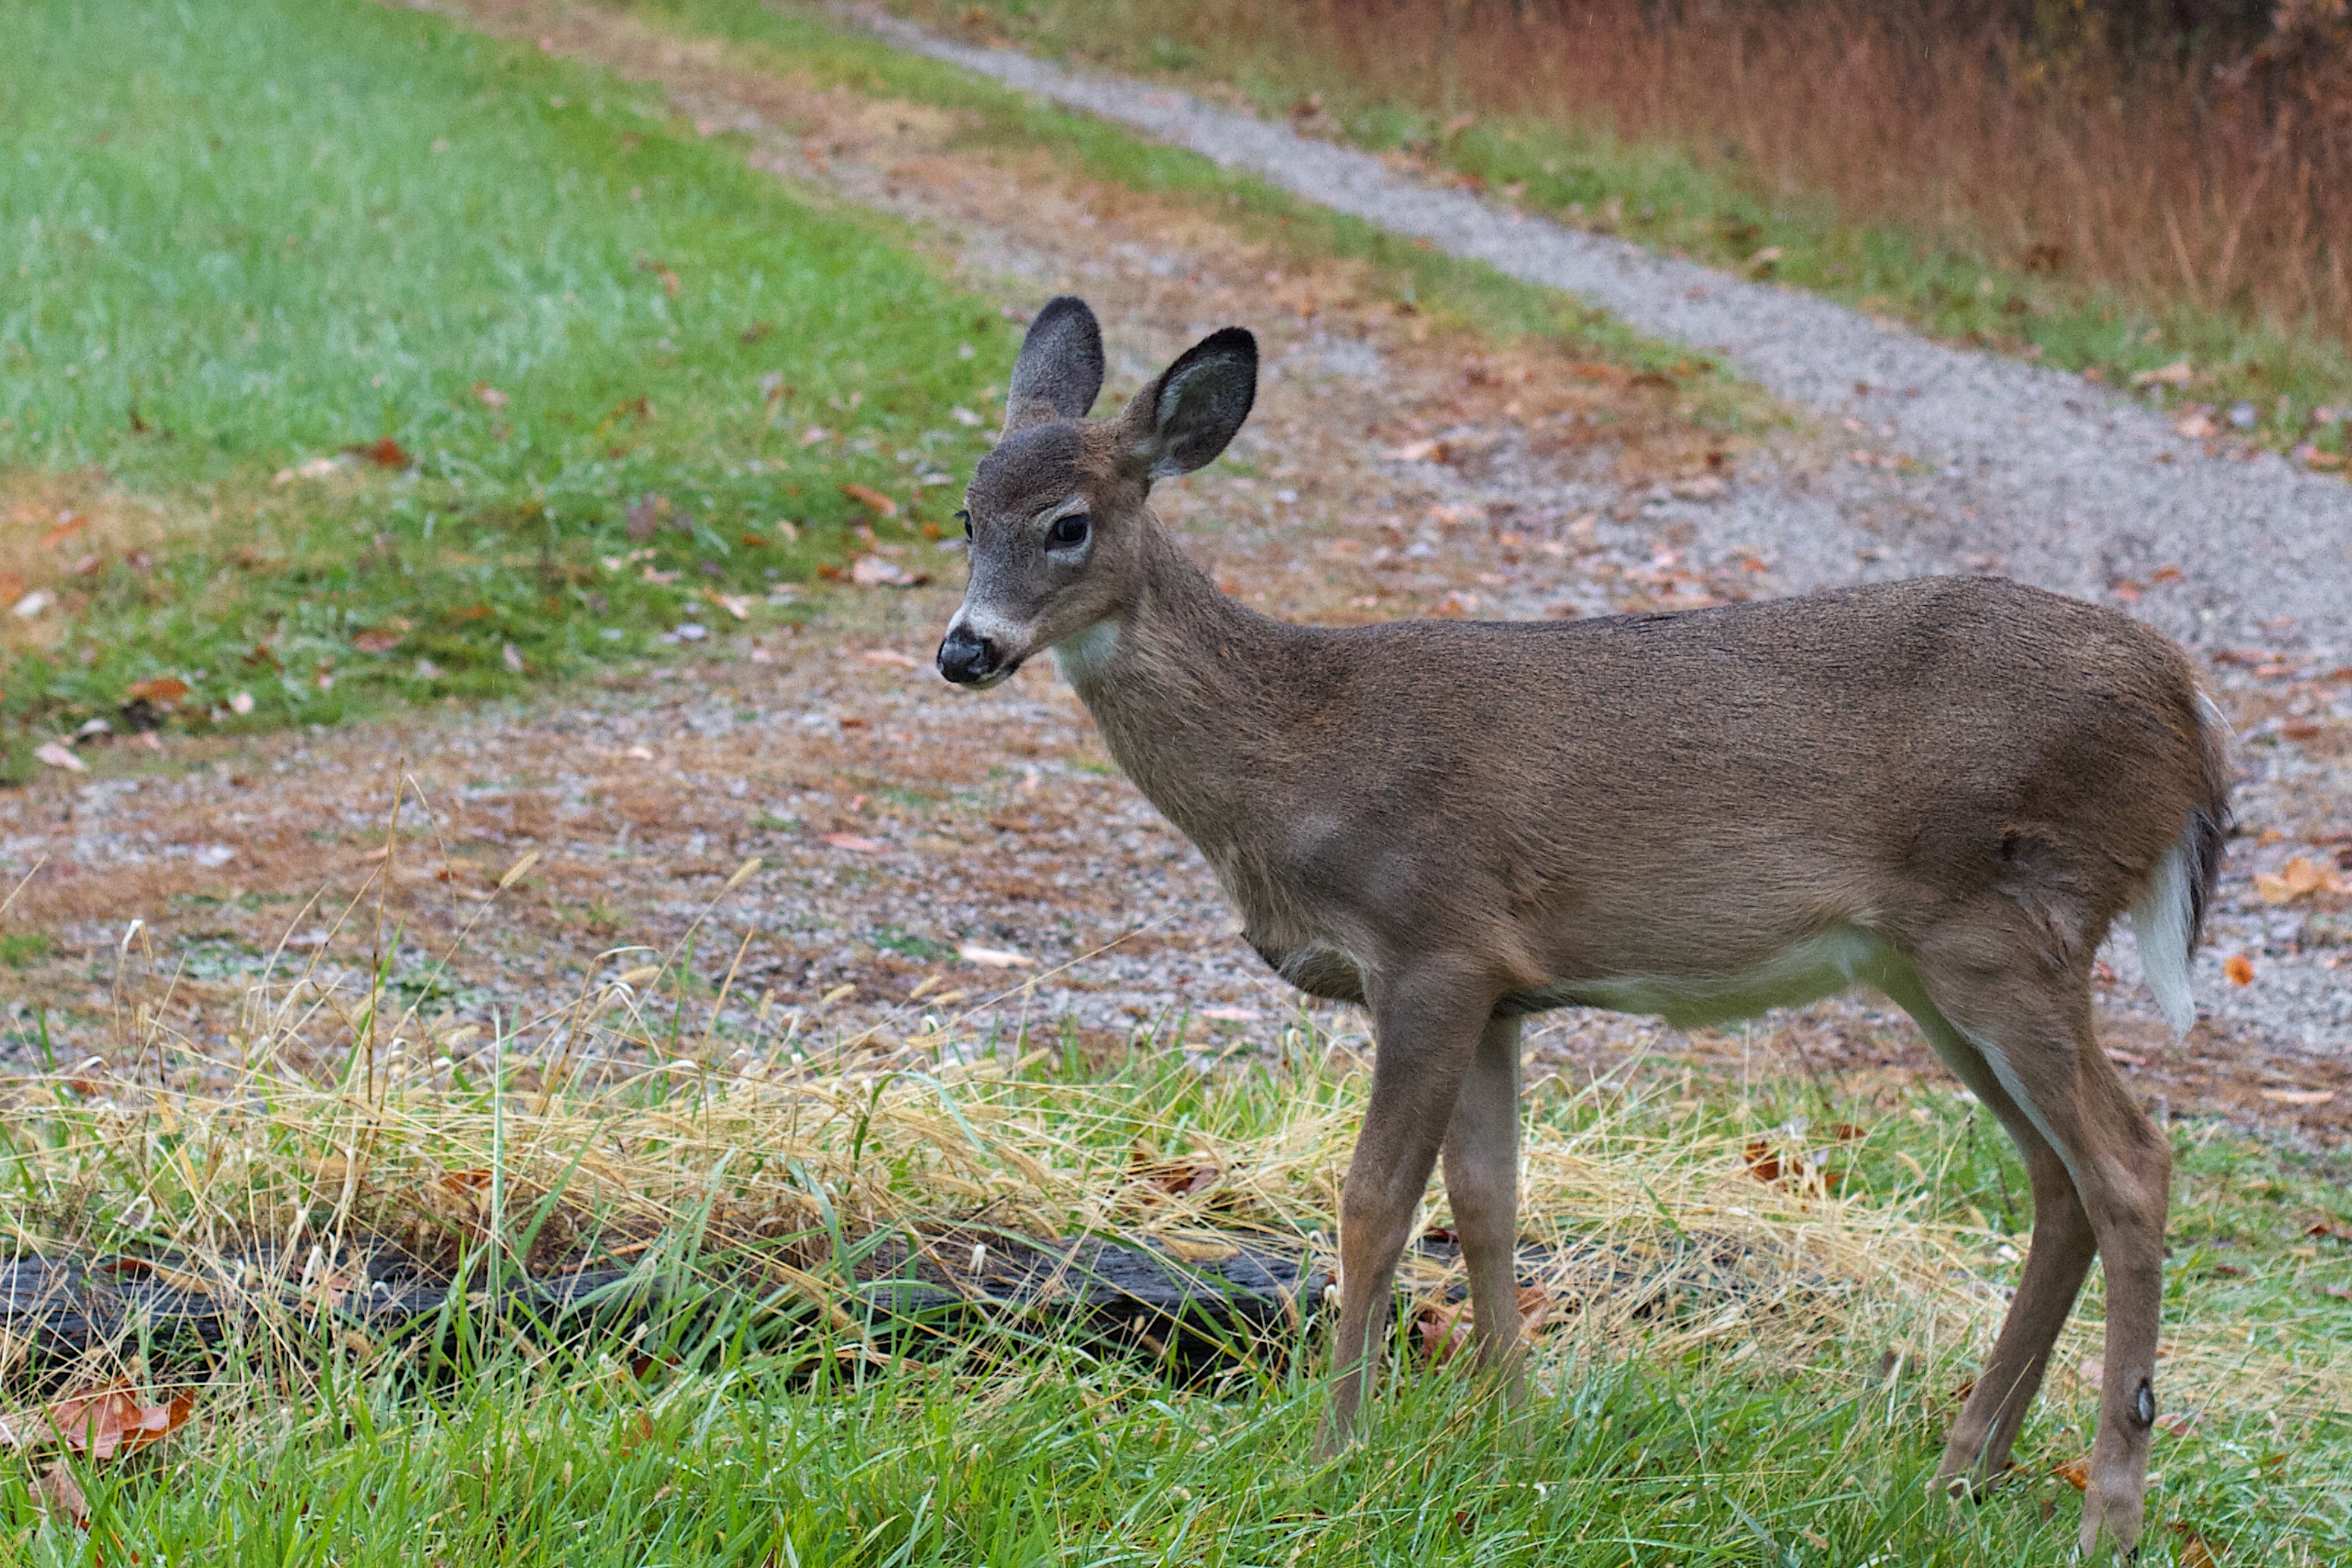
wildlife, deer, mammal, fauna, vertebrate, white tailed deer, musk deer